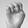
ASL letter: E